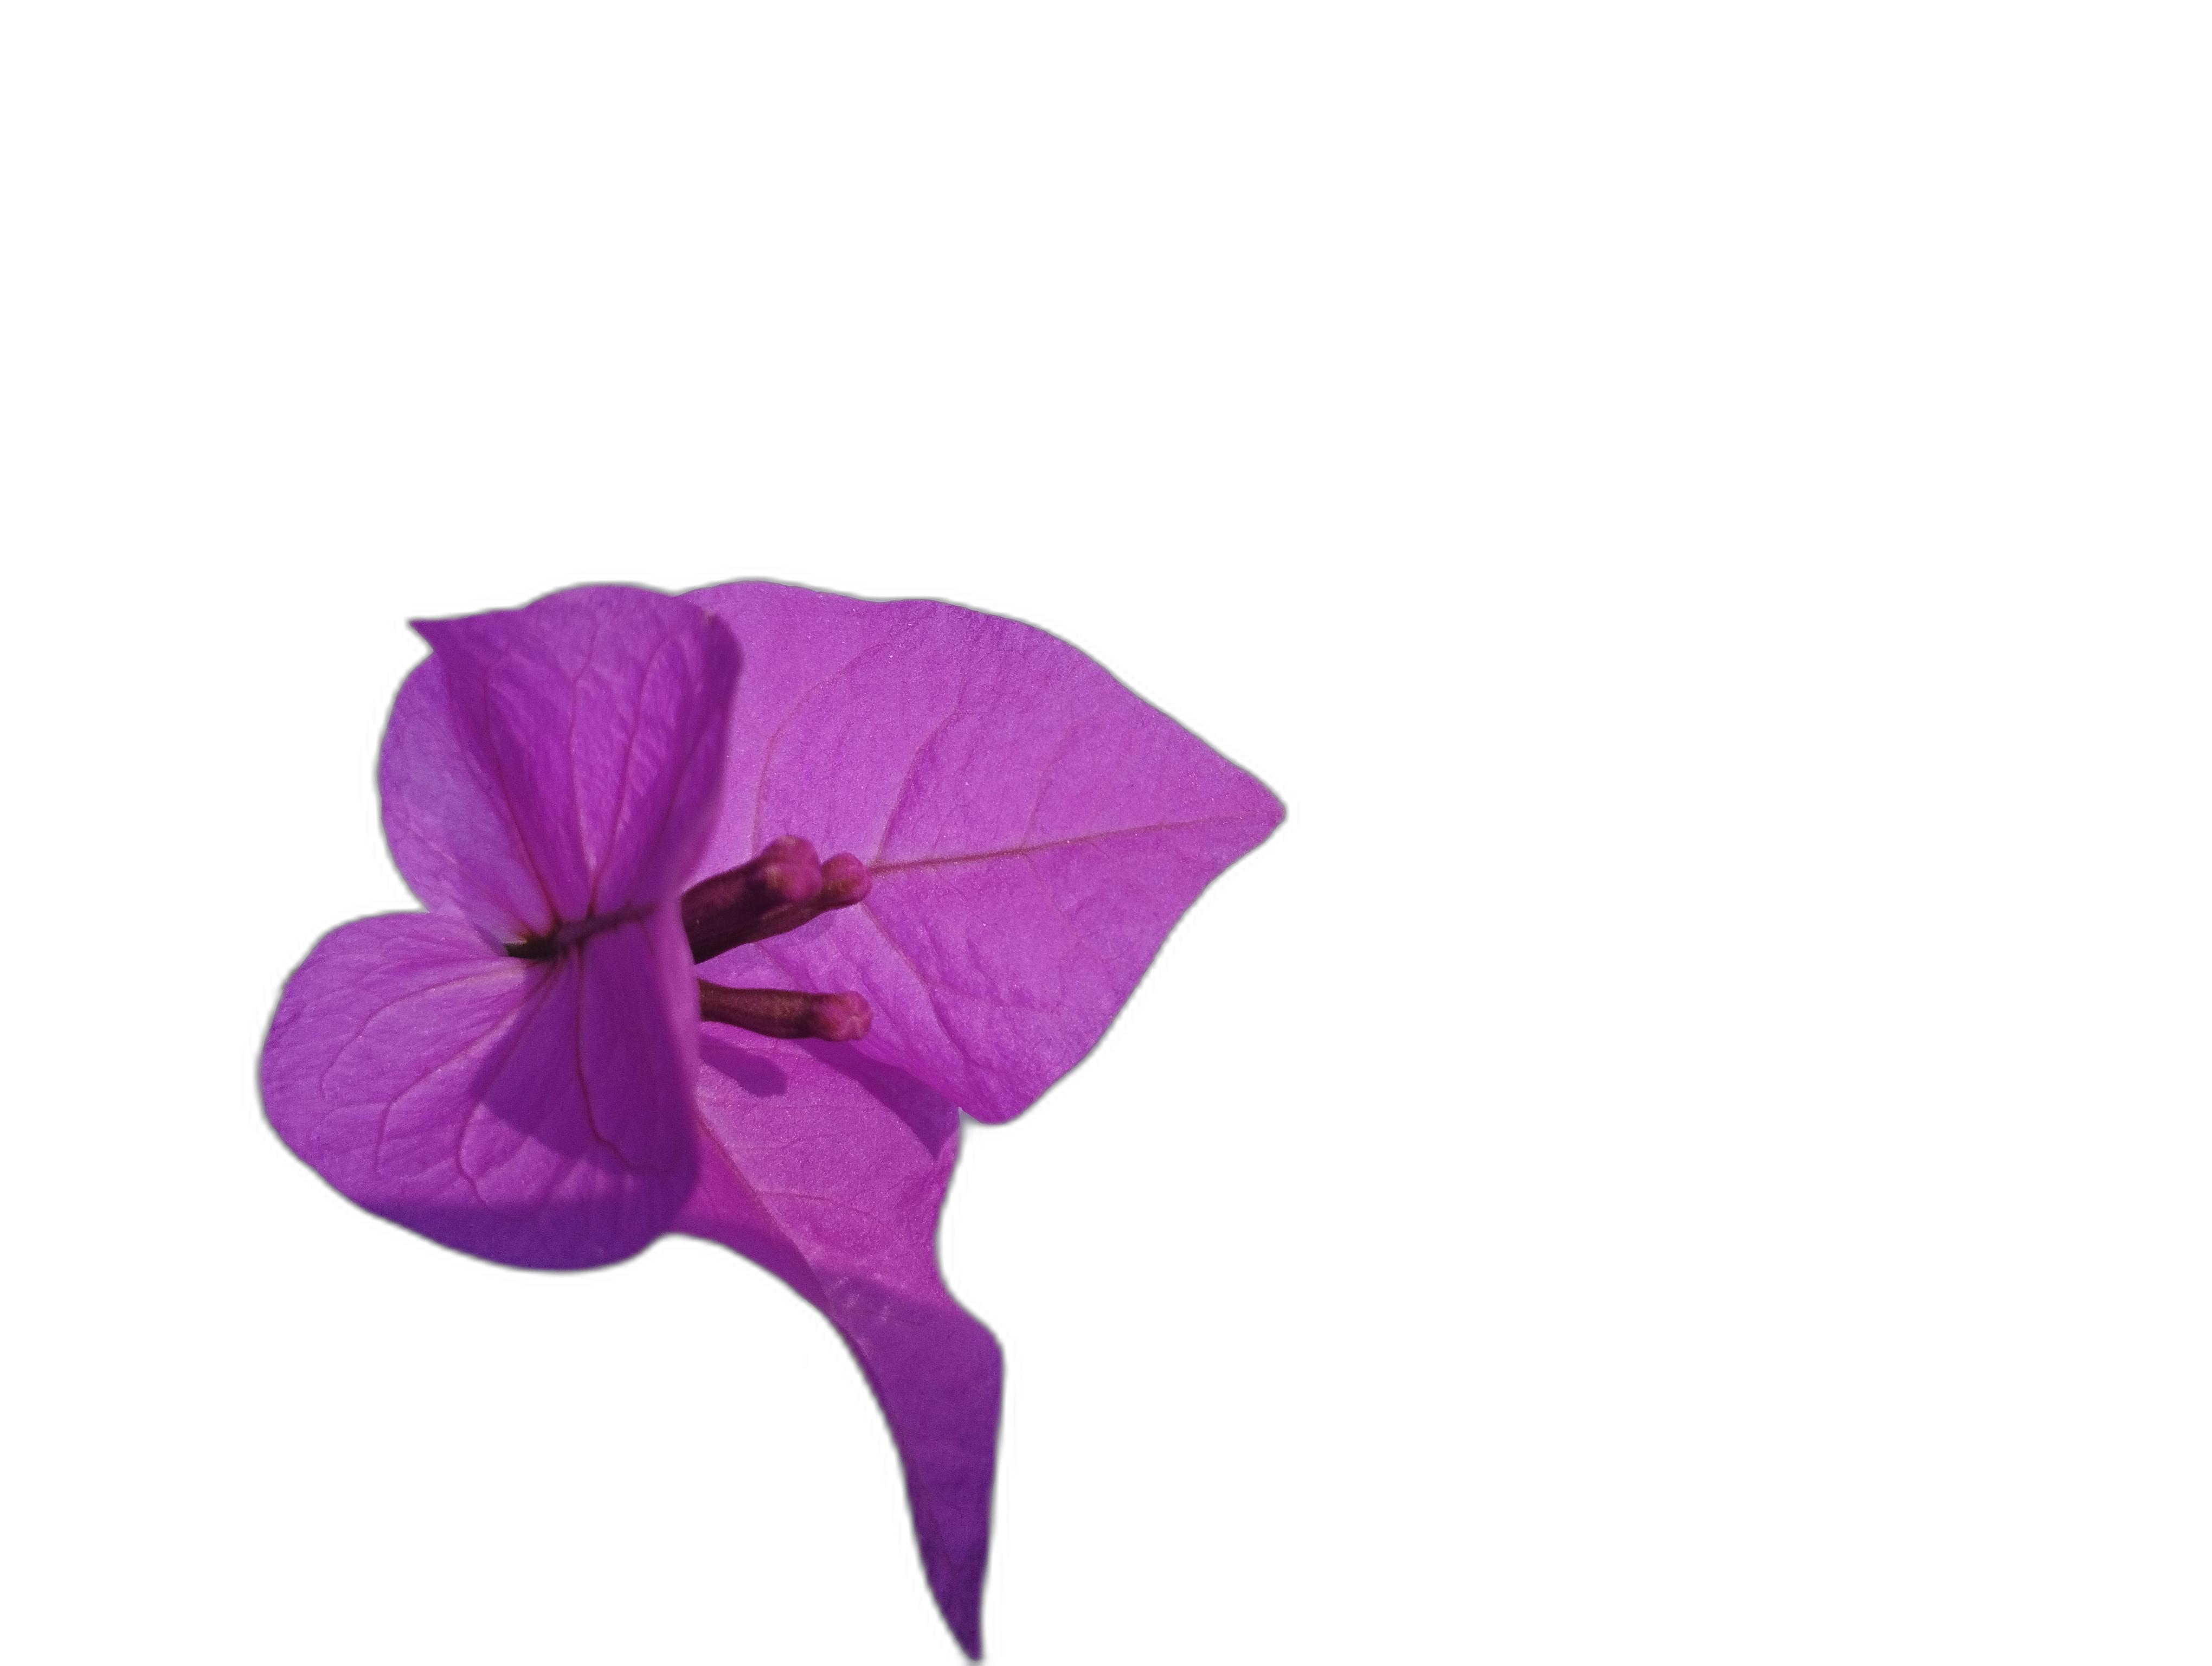
Label: Bougainvillea